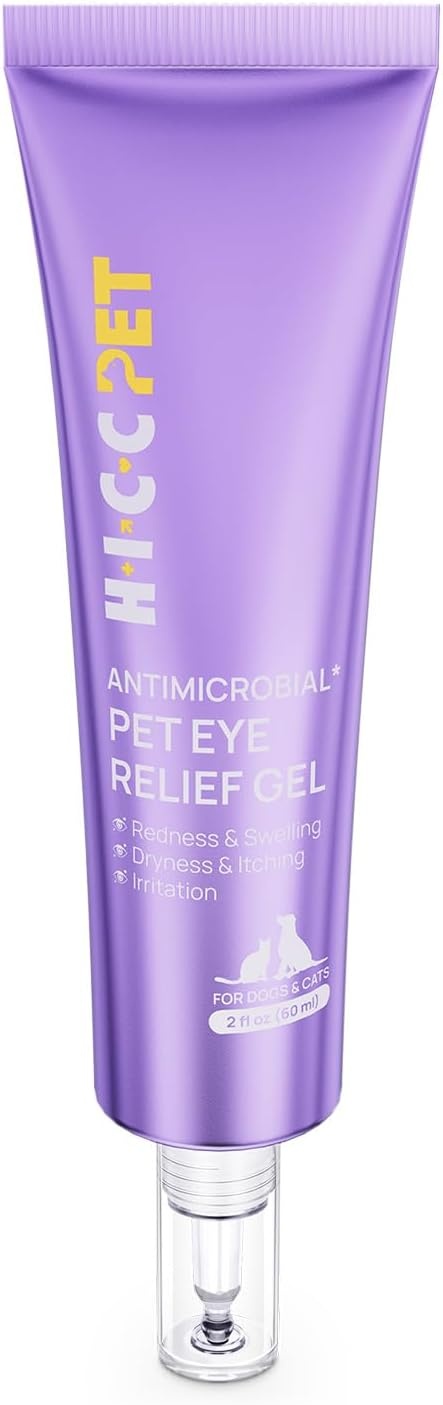
HICC PET Dog Eye Gel, Vet-Recommended Dog Eye Infection Treatment, Cat Eye Drops Wash, Soothes Irritation, Moisturizes Dry Eyes, Pet Eye Drops Ointment Alternative for Dogs, Cats, Horses. 2 fl oz
About this item Must-Have for Daily Pet Care – HICC PET Eye Relief Gel for Dogs can be applied directly into your pet’s eyes safely, helping relieve eye irritation and moisturize dry eyes. Made with safe, natural anti-inflammatory ingredients, it supports dog eye infection treatment, reduces redness and swelling, helps remove tear stains, soothes conjunctivitis (pink eye), minor abrasions, and promotes daily eye hygiene. A More Effective Eye Care Solution for Pets – This eye gel features a balanced viscosity that allows it to stay in place on targeted areas around your dog’s eyes. Compared to dog eye drops, eye ointments and creams, the pet eye gel provides longer-lasting effects, better absorption, and easier application—making it ideal for delicate and sensitive areas. Additionally, the gentle texture is more easily accepted by cautious pets, with minimal irritation, making it suitable for pets of all ages. Safe and Effective Natural Ingredients – This cat eye gel is formulated with original hypochlorous acid (HOCl) technology, a naturally safe solution that meets high standards of pet care. It is non-toxic to all pets, requires no rinsing, causes no irritation or allergic reactions, and is completely safe even if licked. Compared to other eye drops and ointments, this gel offers a safer, more natural alternative for gentle and effective eye care. Vet-Formulated – HICC PET dogs and cats eye relief gel is professionally developed by veterinarians using original HOCl technology to provide gentle and effective care. Produced according to high safety and quality standards, it is trusted by both pet owners and professionals. With its advanced veterinary formulation and naturally soothing ingredients, this eye gel is an ideal choice for your pet’s daily eye care routine. Easy to Use – Designed with a soft tube and dropper-style tip, this dog eye gel allows for simple, mess-free application. Just a gentle squeeze delivers the right amount around your dog’s eyes—followed by a light massage to comfort the affected area. Easy to use, with no extra waste, and highly cost-effective.
Brand: HICCPET
Category: Animals & Pet Supplies > Pet Supplies > Pet Eye Drops & Lubricants > Conjunctivitis Treatments